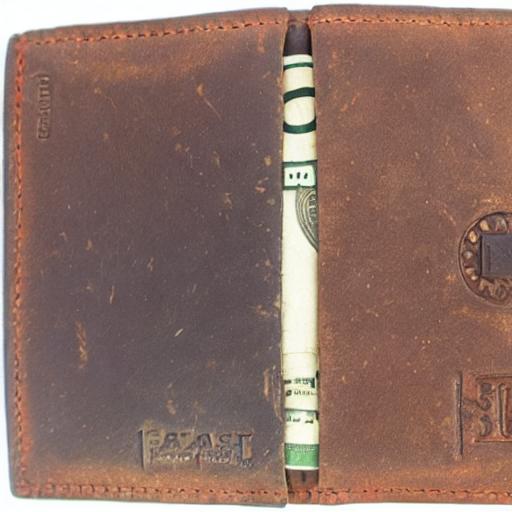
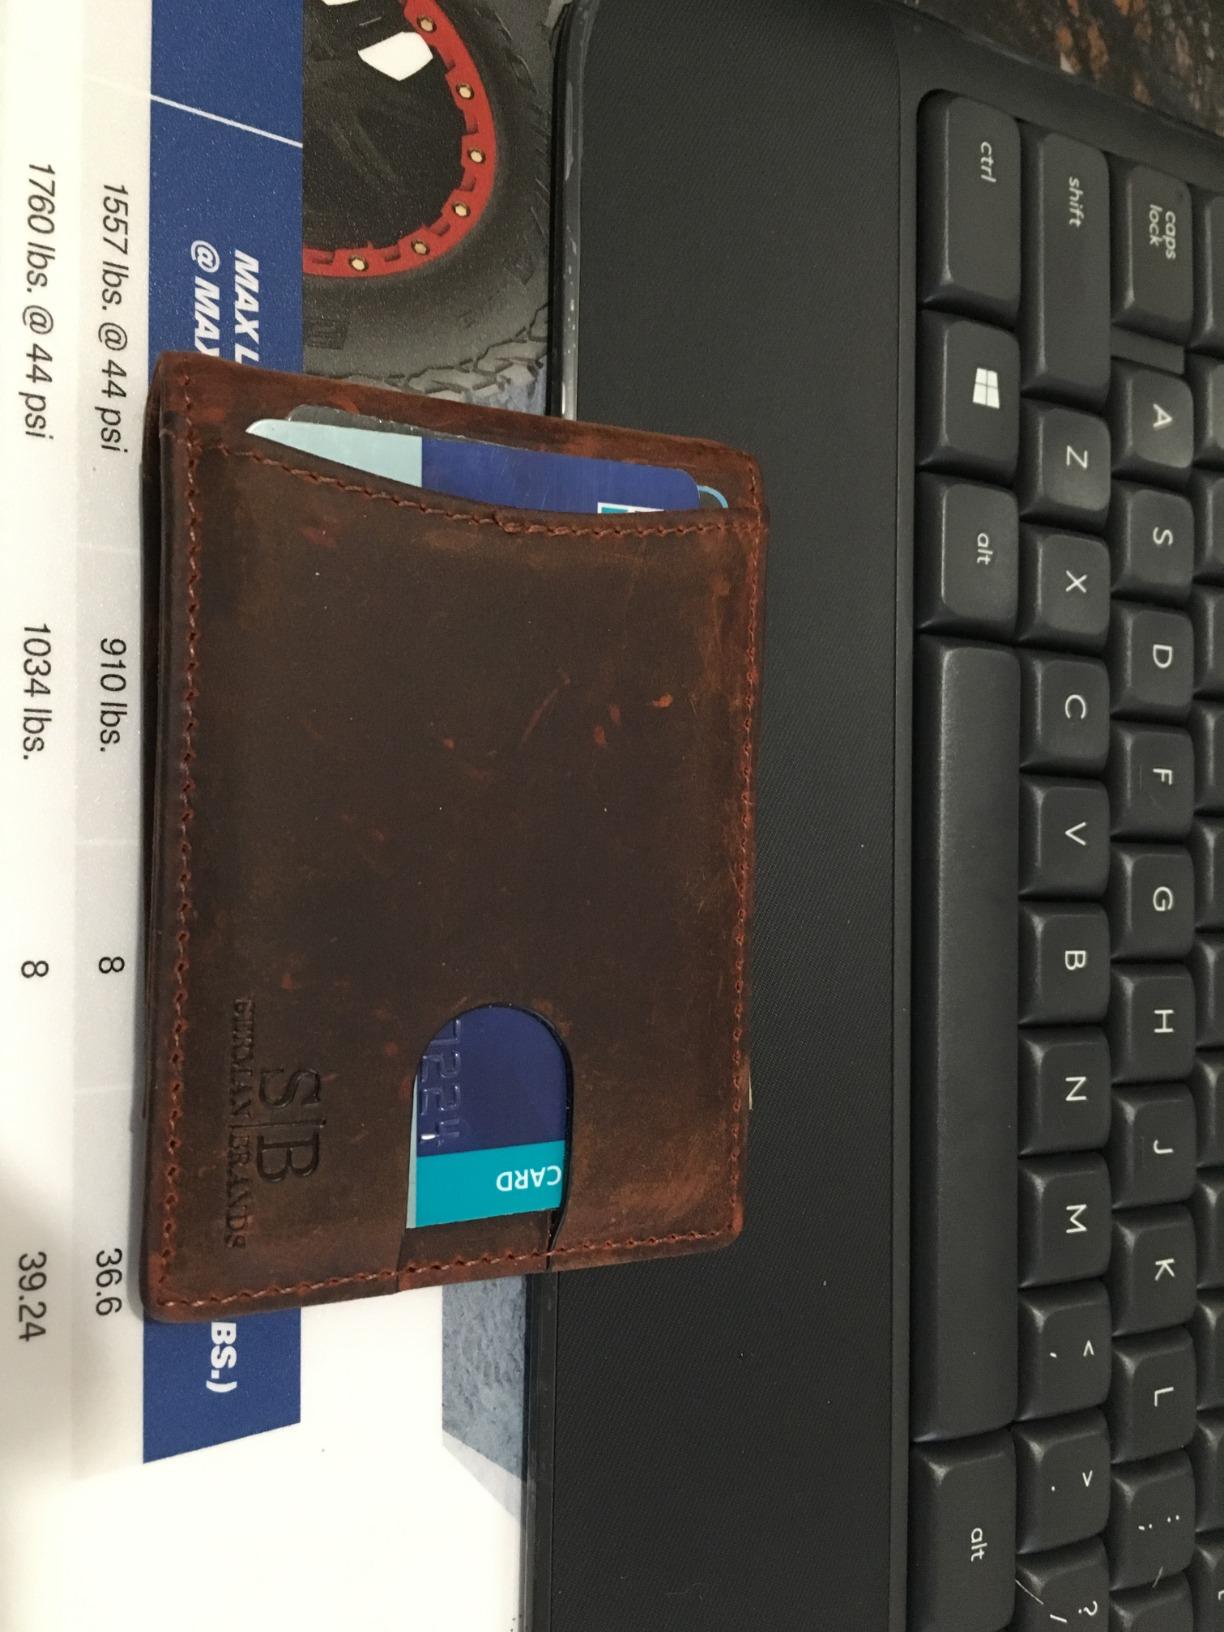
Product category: accessories_wallet
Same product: no